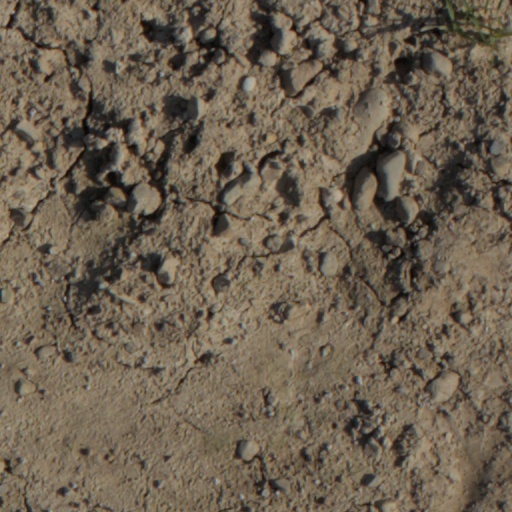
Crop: wheat